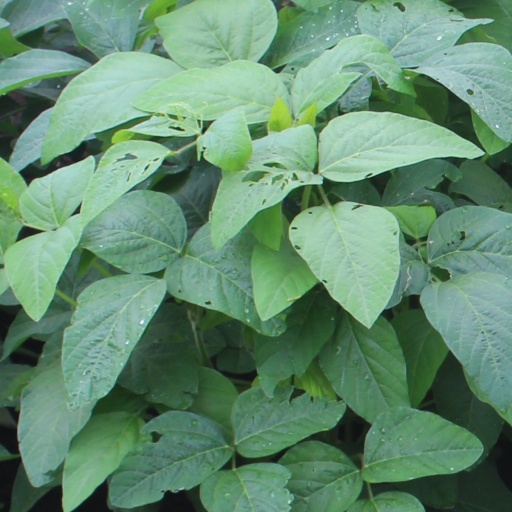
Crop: soybean